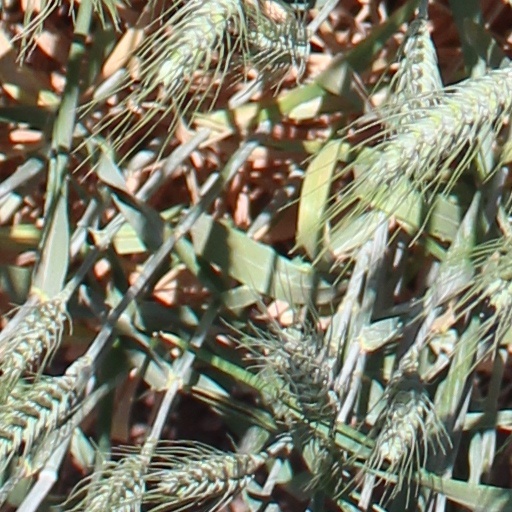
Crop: wheat